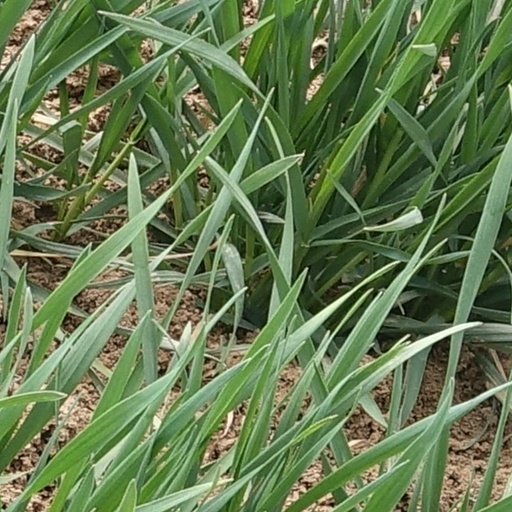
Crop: wheat